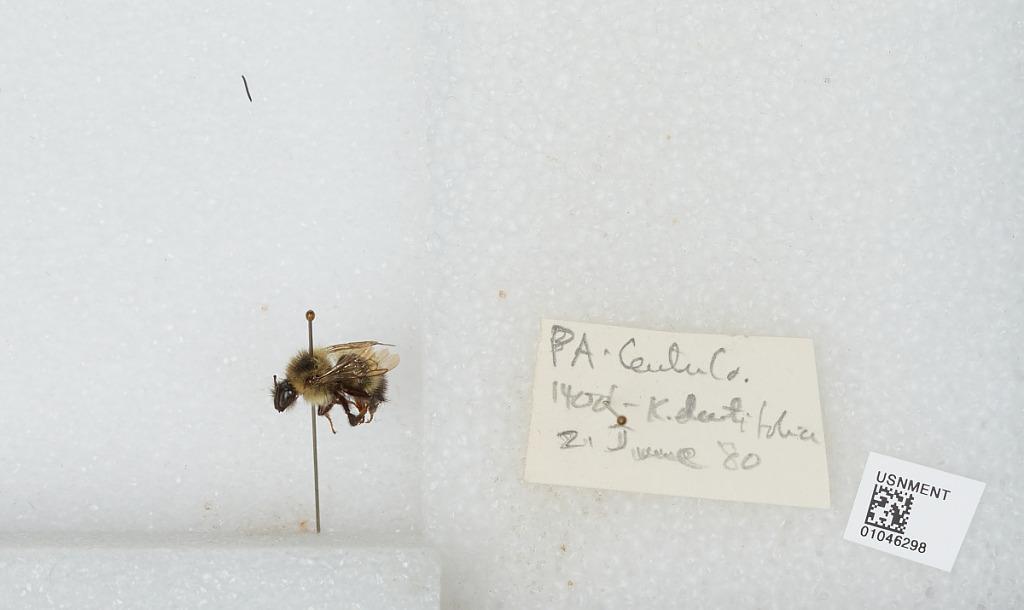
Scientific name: Bombus sp.
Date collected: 1980-6-21
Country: United States
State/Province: Pennsylvania
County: Centre
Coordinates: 40.8764, -77.8367